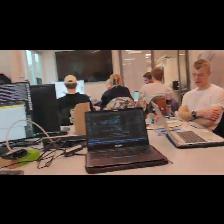
Label: Human